Bennett Landreneau

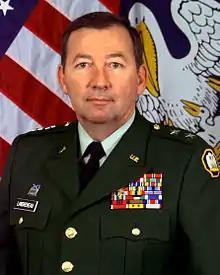
Landreneau in uniform, 2012

Major General Bennett C. Landreneau (born October 4, 1947) is a retired Army National Guard officer who served as the Adjutant General of Louisiana from 1997 to 2011.